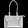
Label: Bag